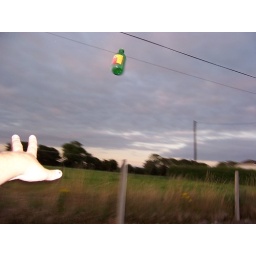
Its a one in a hundred shot, but i did throw a bottle from a moving car and littering isn't cool